Kurt Beck

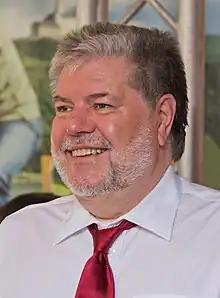
Beck in 2011

Kurt Beck (born 5 February 1949) is a German politician of the Social Democratic Party (SPD), who served as the 7th Minister President of Rhineland-Palatinate from 1994 to 2013 and as the 55th President of the Bundesrat in 2000–01. In May 2006, he succeeded Matthias Platzeck as chairman of the German Social Democratic Party (SPD). He resigned from that post in September 2008.